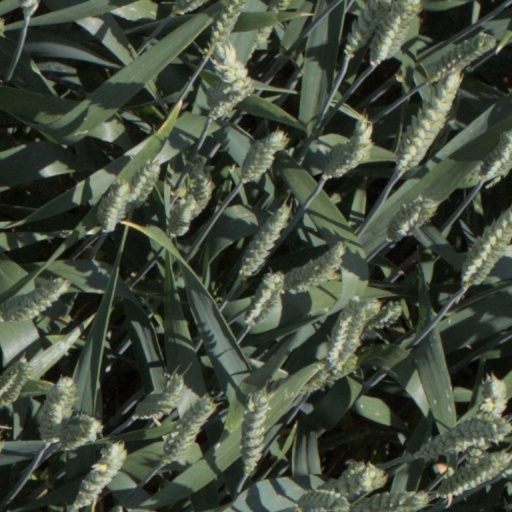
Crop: wheat